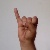
The image shows a hand gesture representing the letter 'I' in Indian Sign Language.